Queen bee

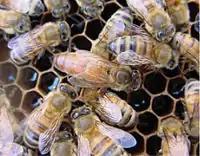
Unmarked queen with attendants.

The primary function of a queen bee is to serve as the reproducer. A well-mated and well-fed queen of quality stock can lay about 1,500 eggs per day during the spring build-up—more than her own body weight in eggs every day. She is continuously surrounded by worker bees who meet her every need, giving her food and disposing of her waste. The attendant workers also collect and then distribute queen mandibular pheromone, a pheromone that inhibits the workers from starting queen cells.